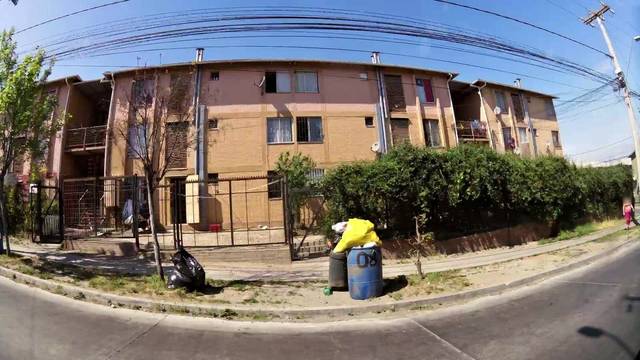
Region: Chile
Coordinates: -33.627, -70.607